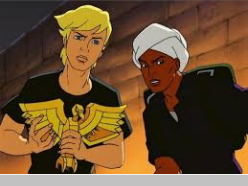
Portrait style: Cartoon Portrait